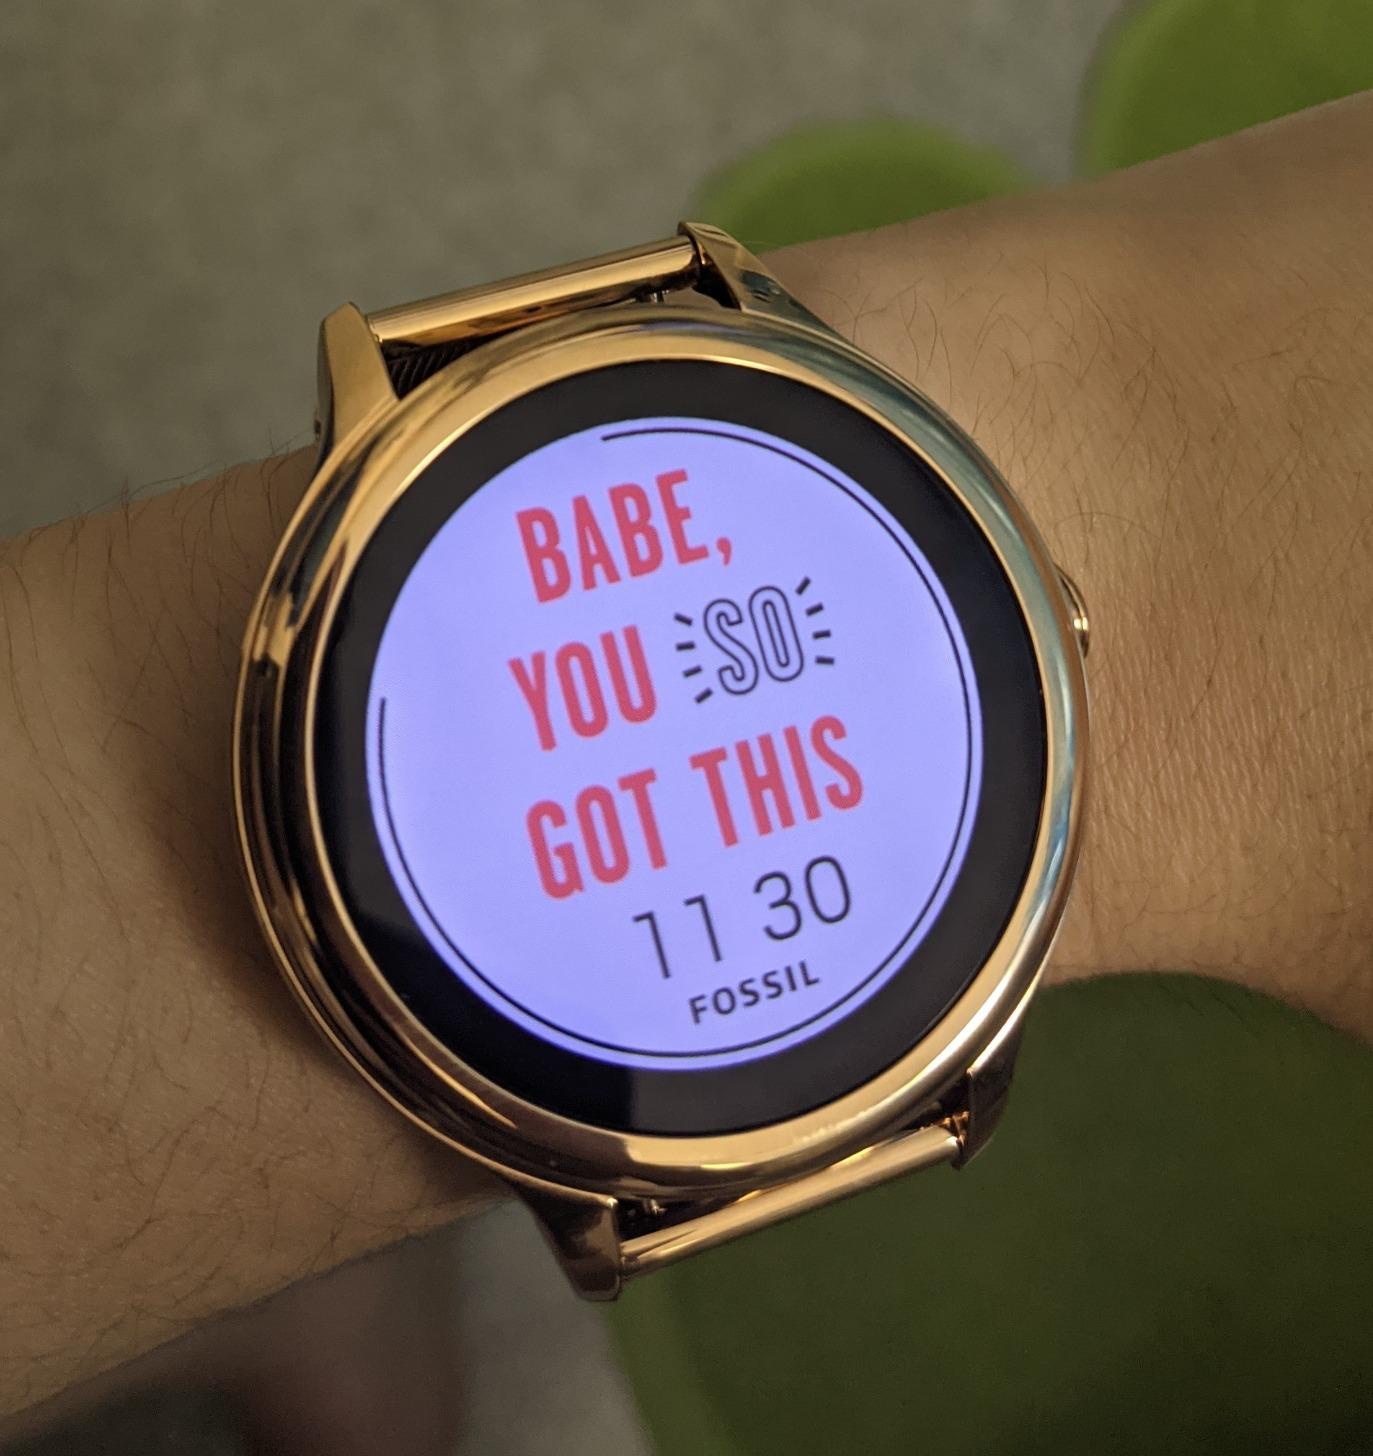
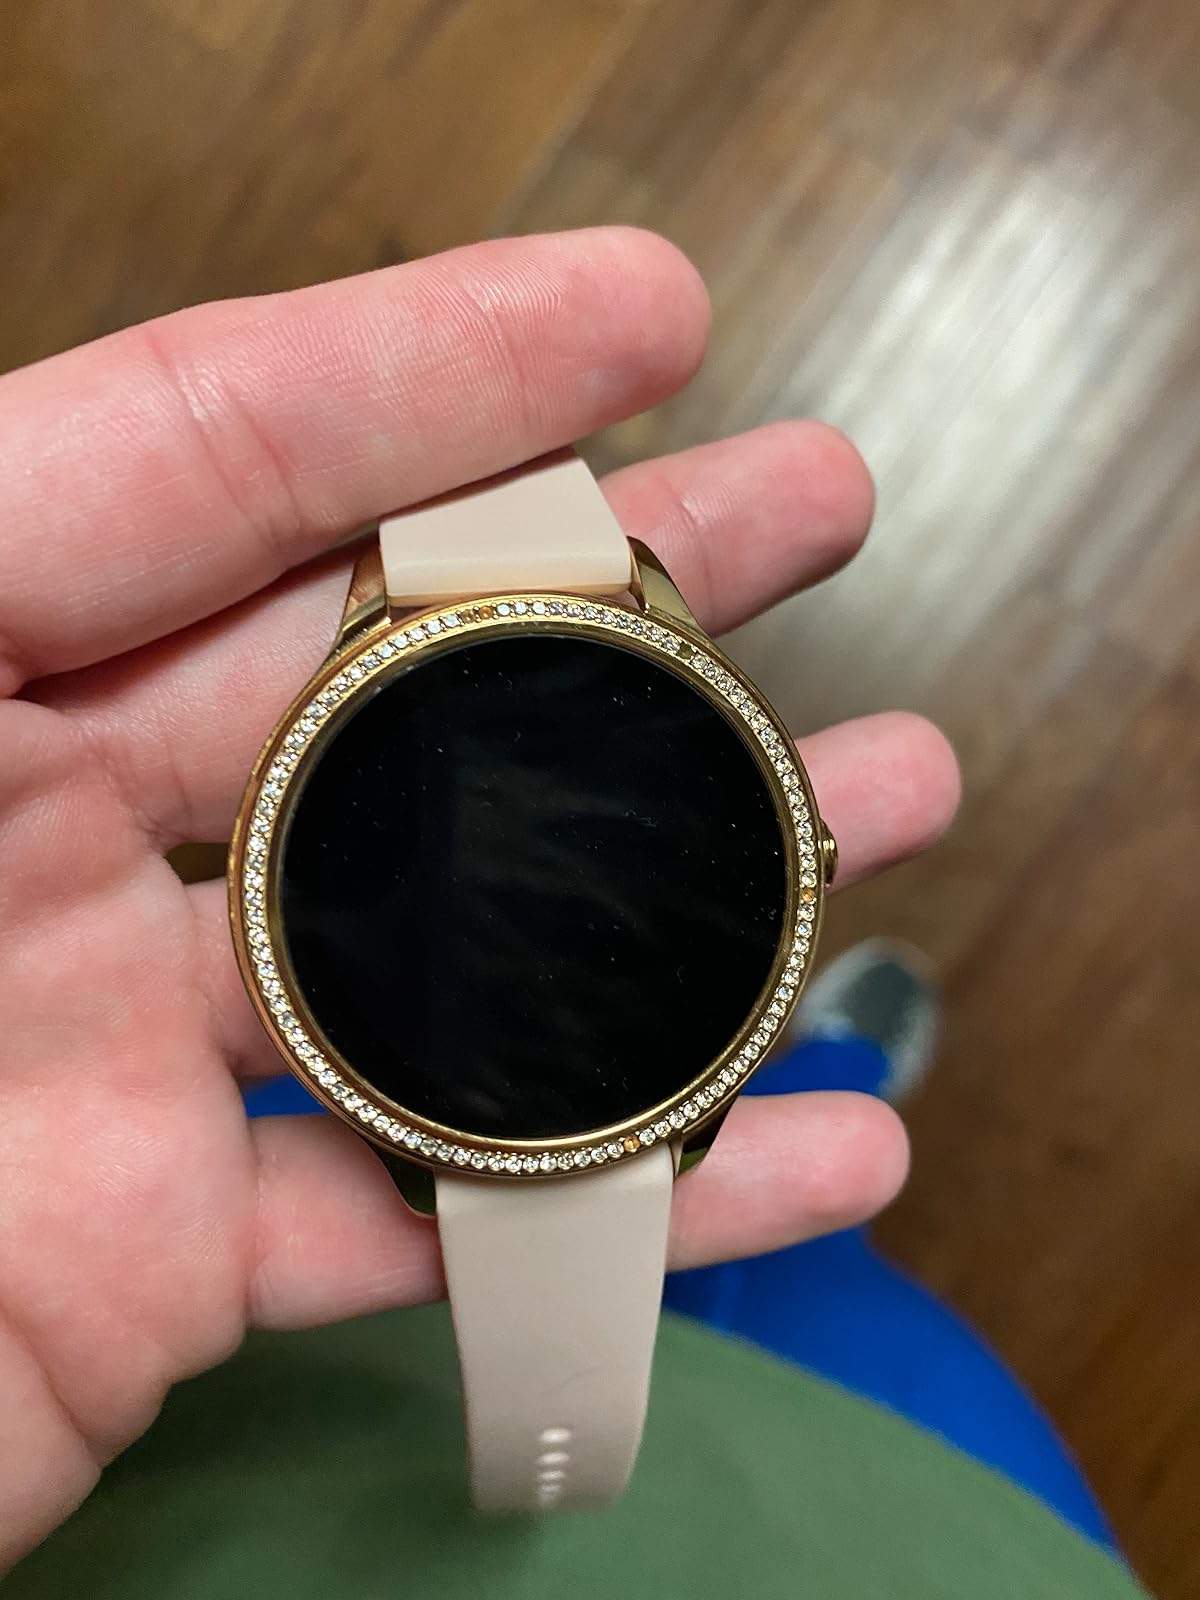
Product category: smartwatch
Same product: no